Honeymoon Academy

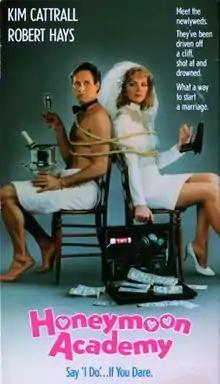
VHS cover

Honeymoon Academy (also titled For Better or for Worse) is a 1989 American adventure comedy film directed by Gene Quintano, starring Robert Hays and Kim Cattrall. During their honeymoon, a secret agent (Cattrall) and her new husband (Hays) become entangled in a plot to recover plates for counterfeiting U.S. currency. The film, described as a "would-be "Romancing the Stone" clone", has also been noted for its Hitchcock references. It released on May 11, 1990, to poor reviews.